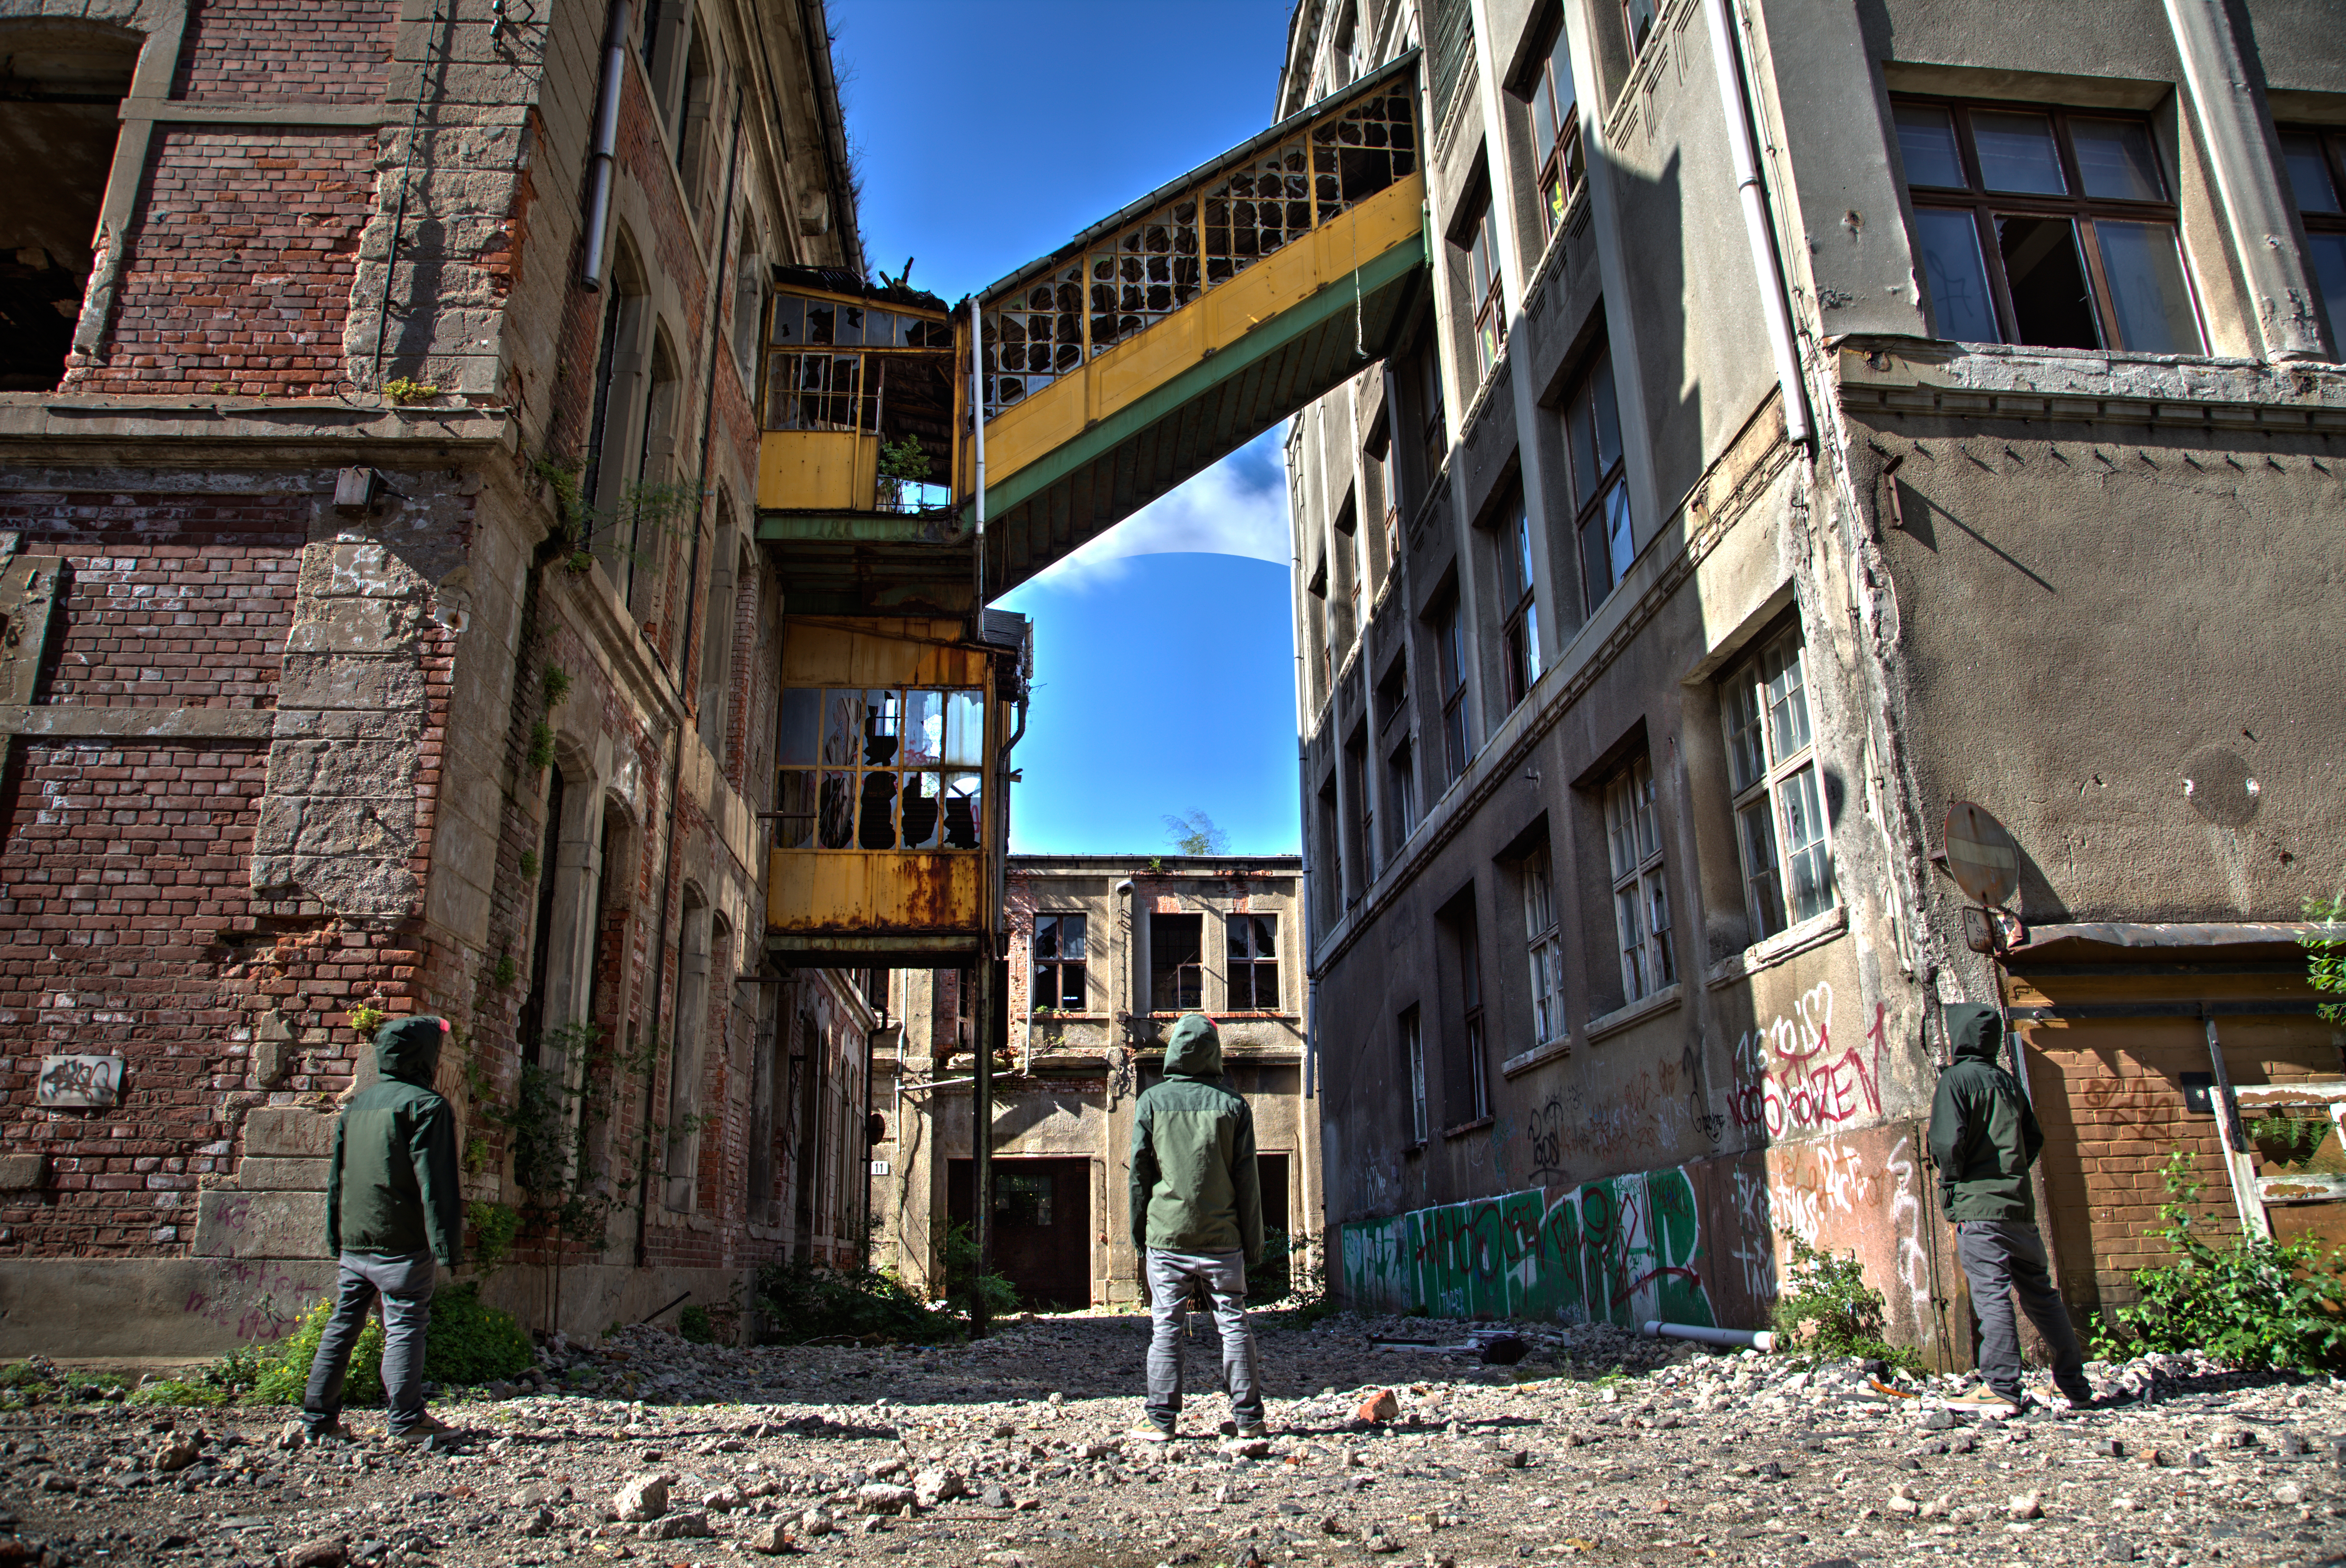
architecture, road, street, house, town, alley, city, wall, facade, ruins, lostplace, leipzig, neighbourhood, urban area, ancient history, human settlement